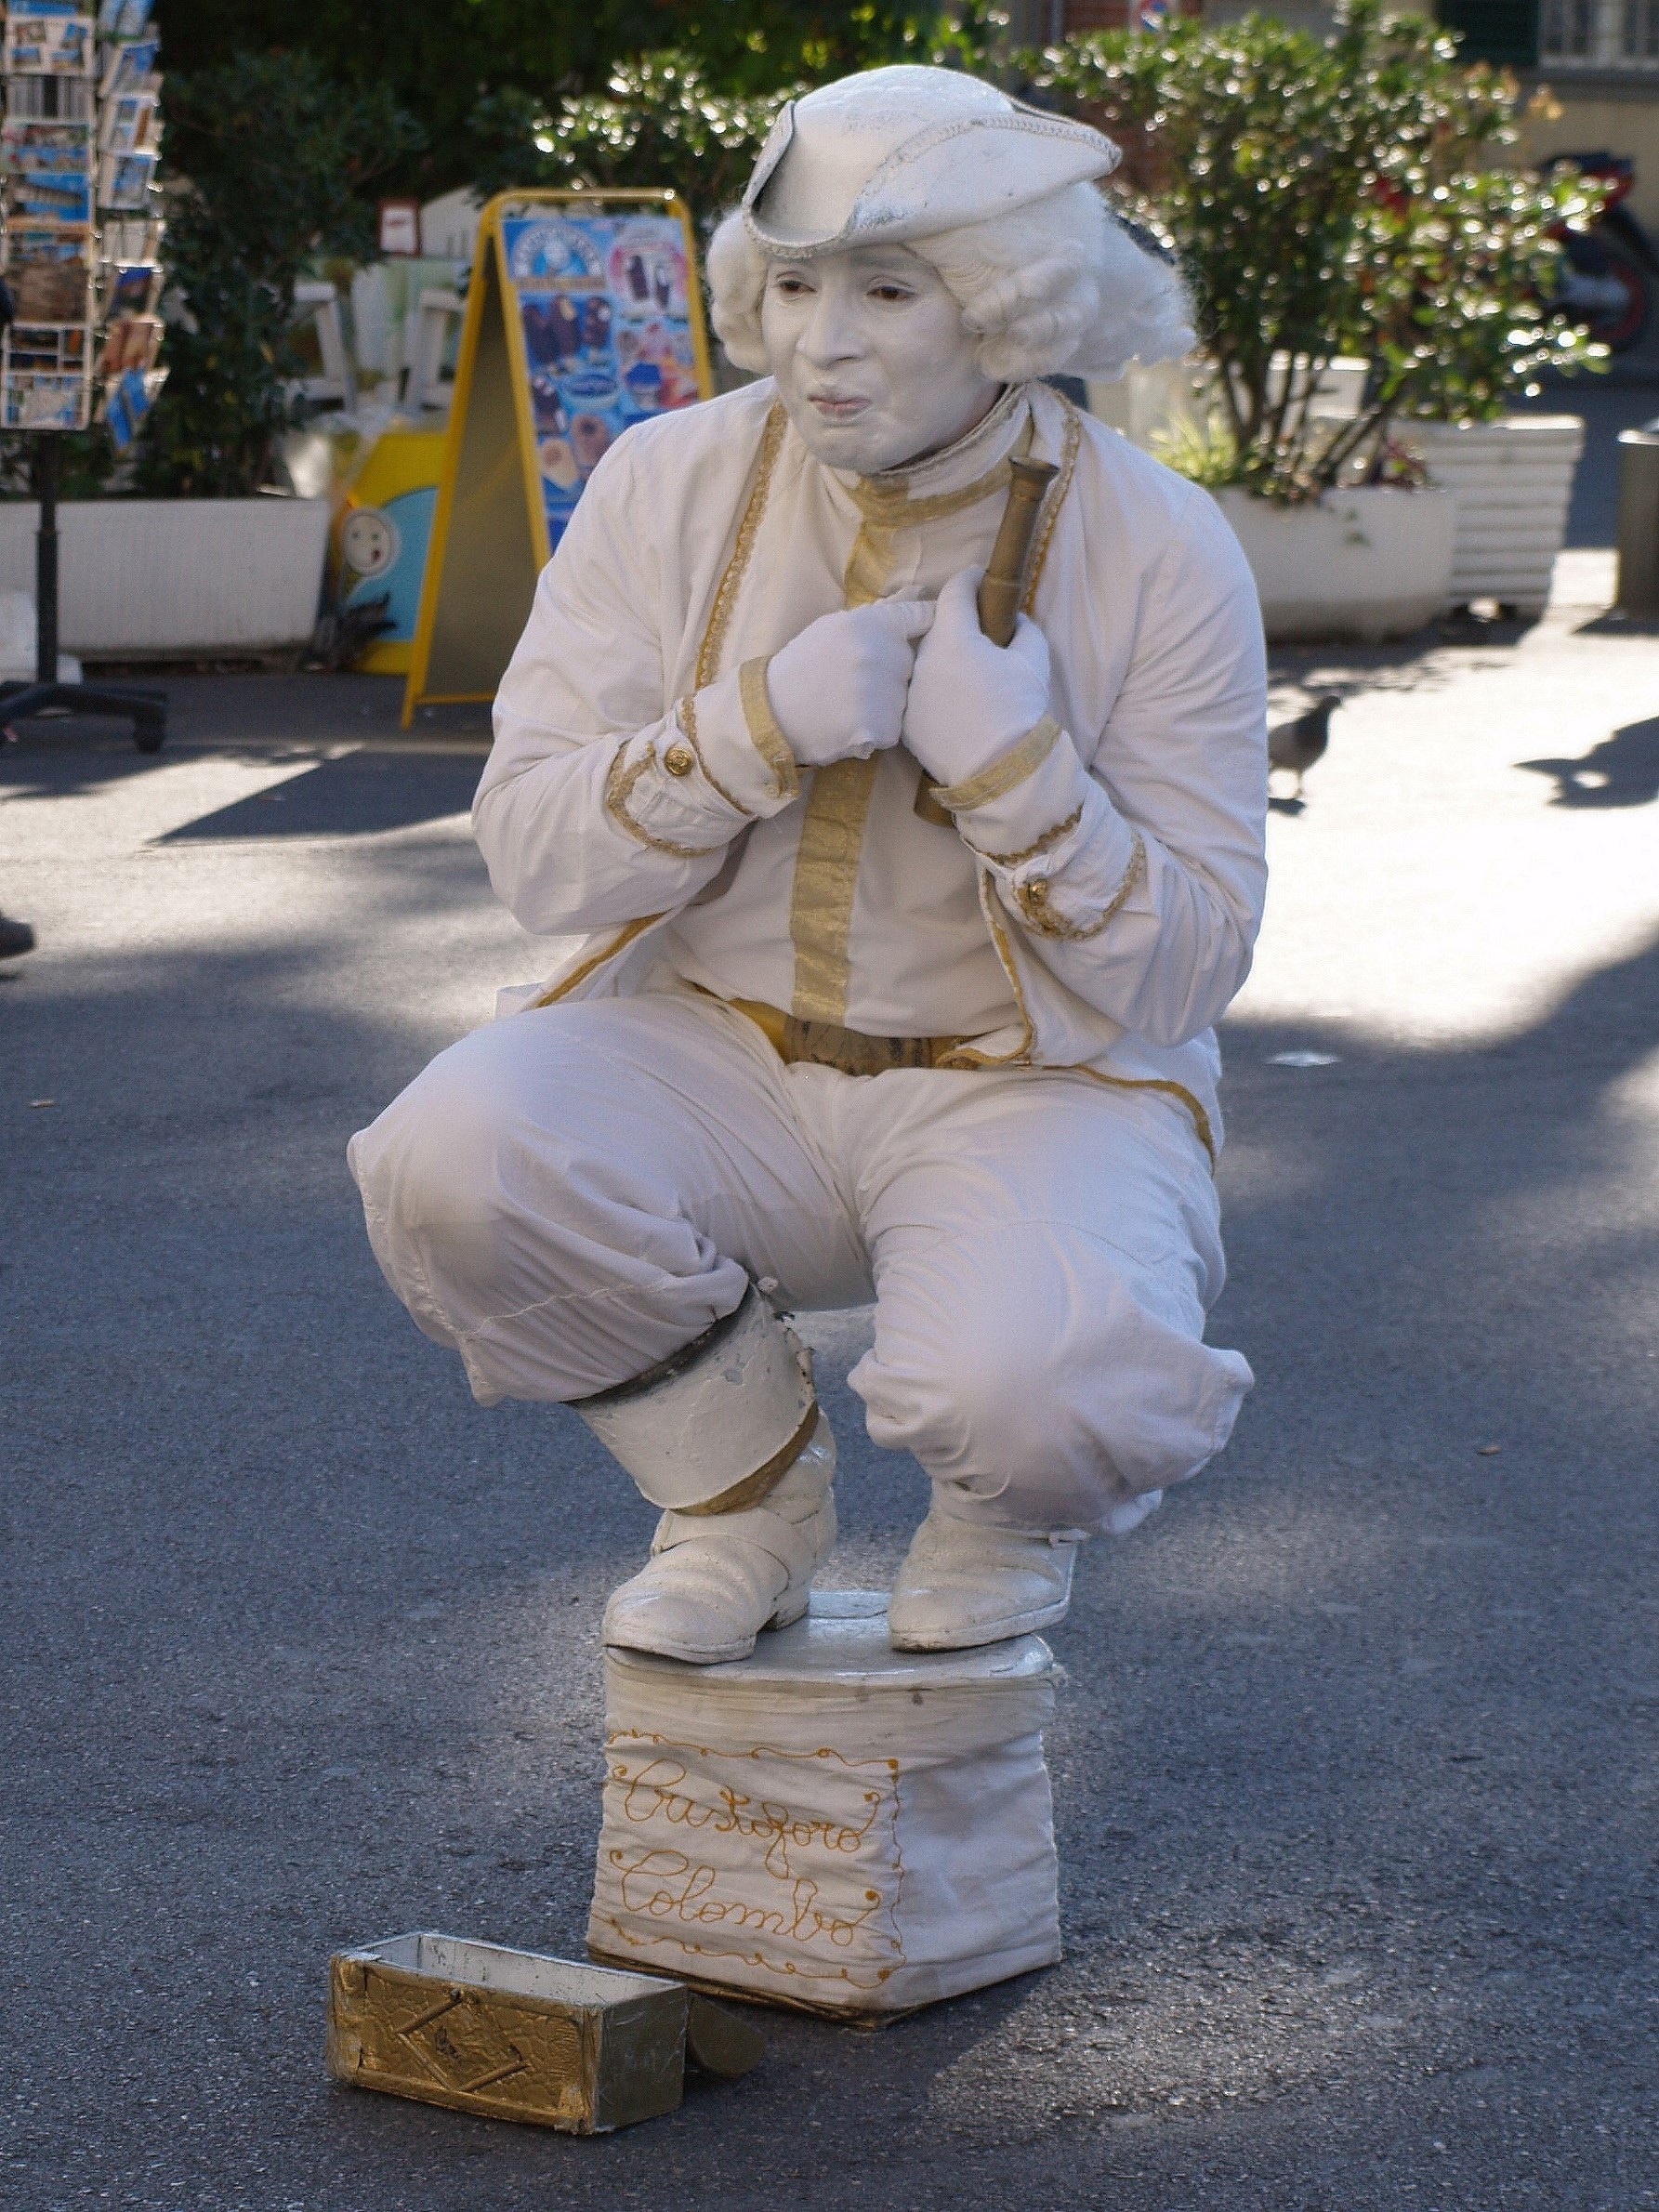
man, white, monument, statue, spring, sitting, clothing, sculpture, art, photograph, costume, street artists, pantomime, human positions